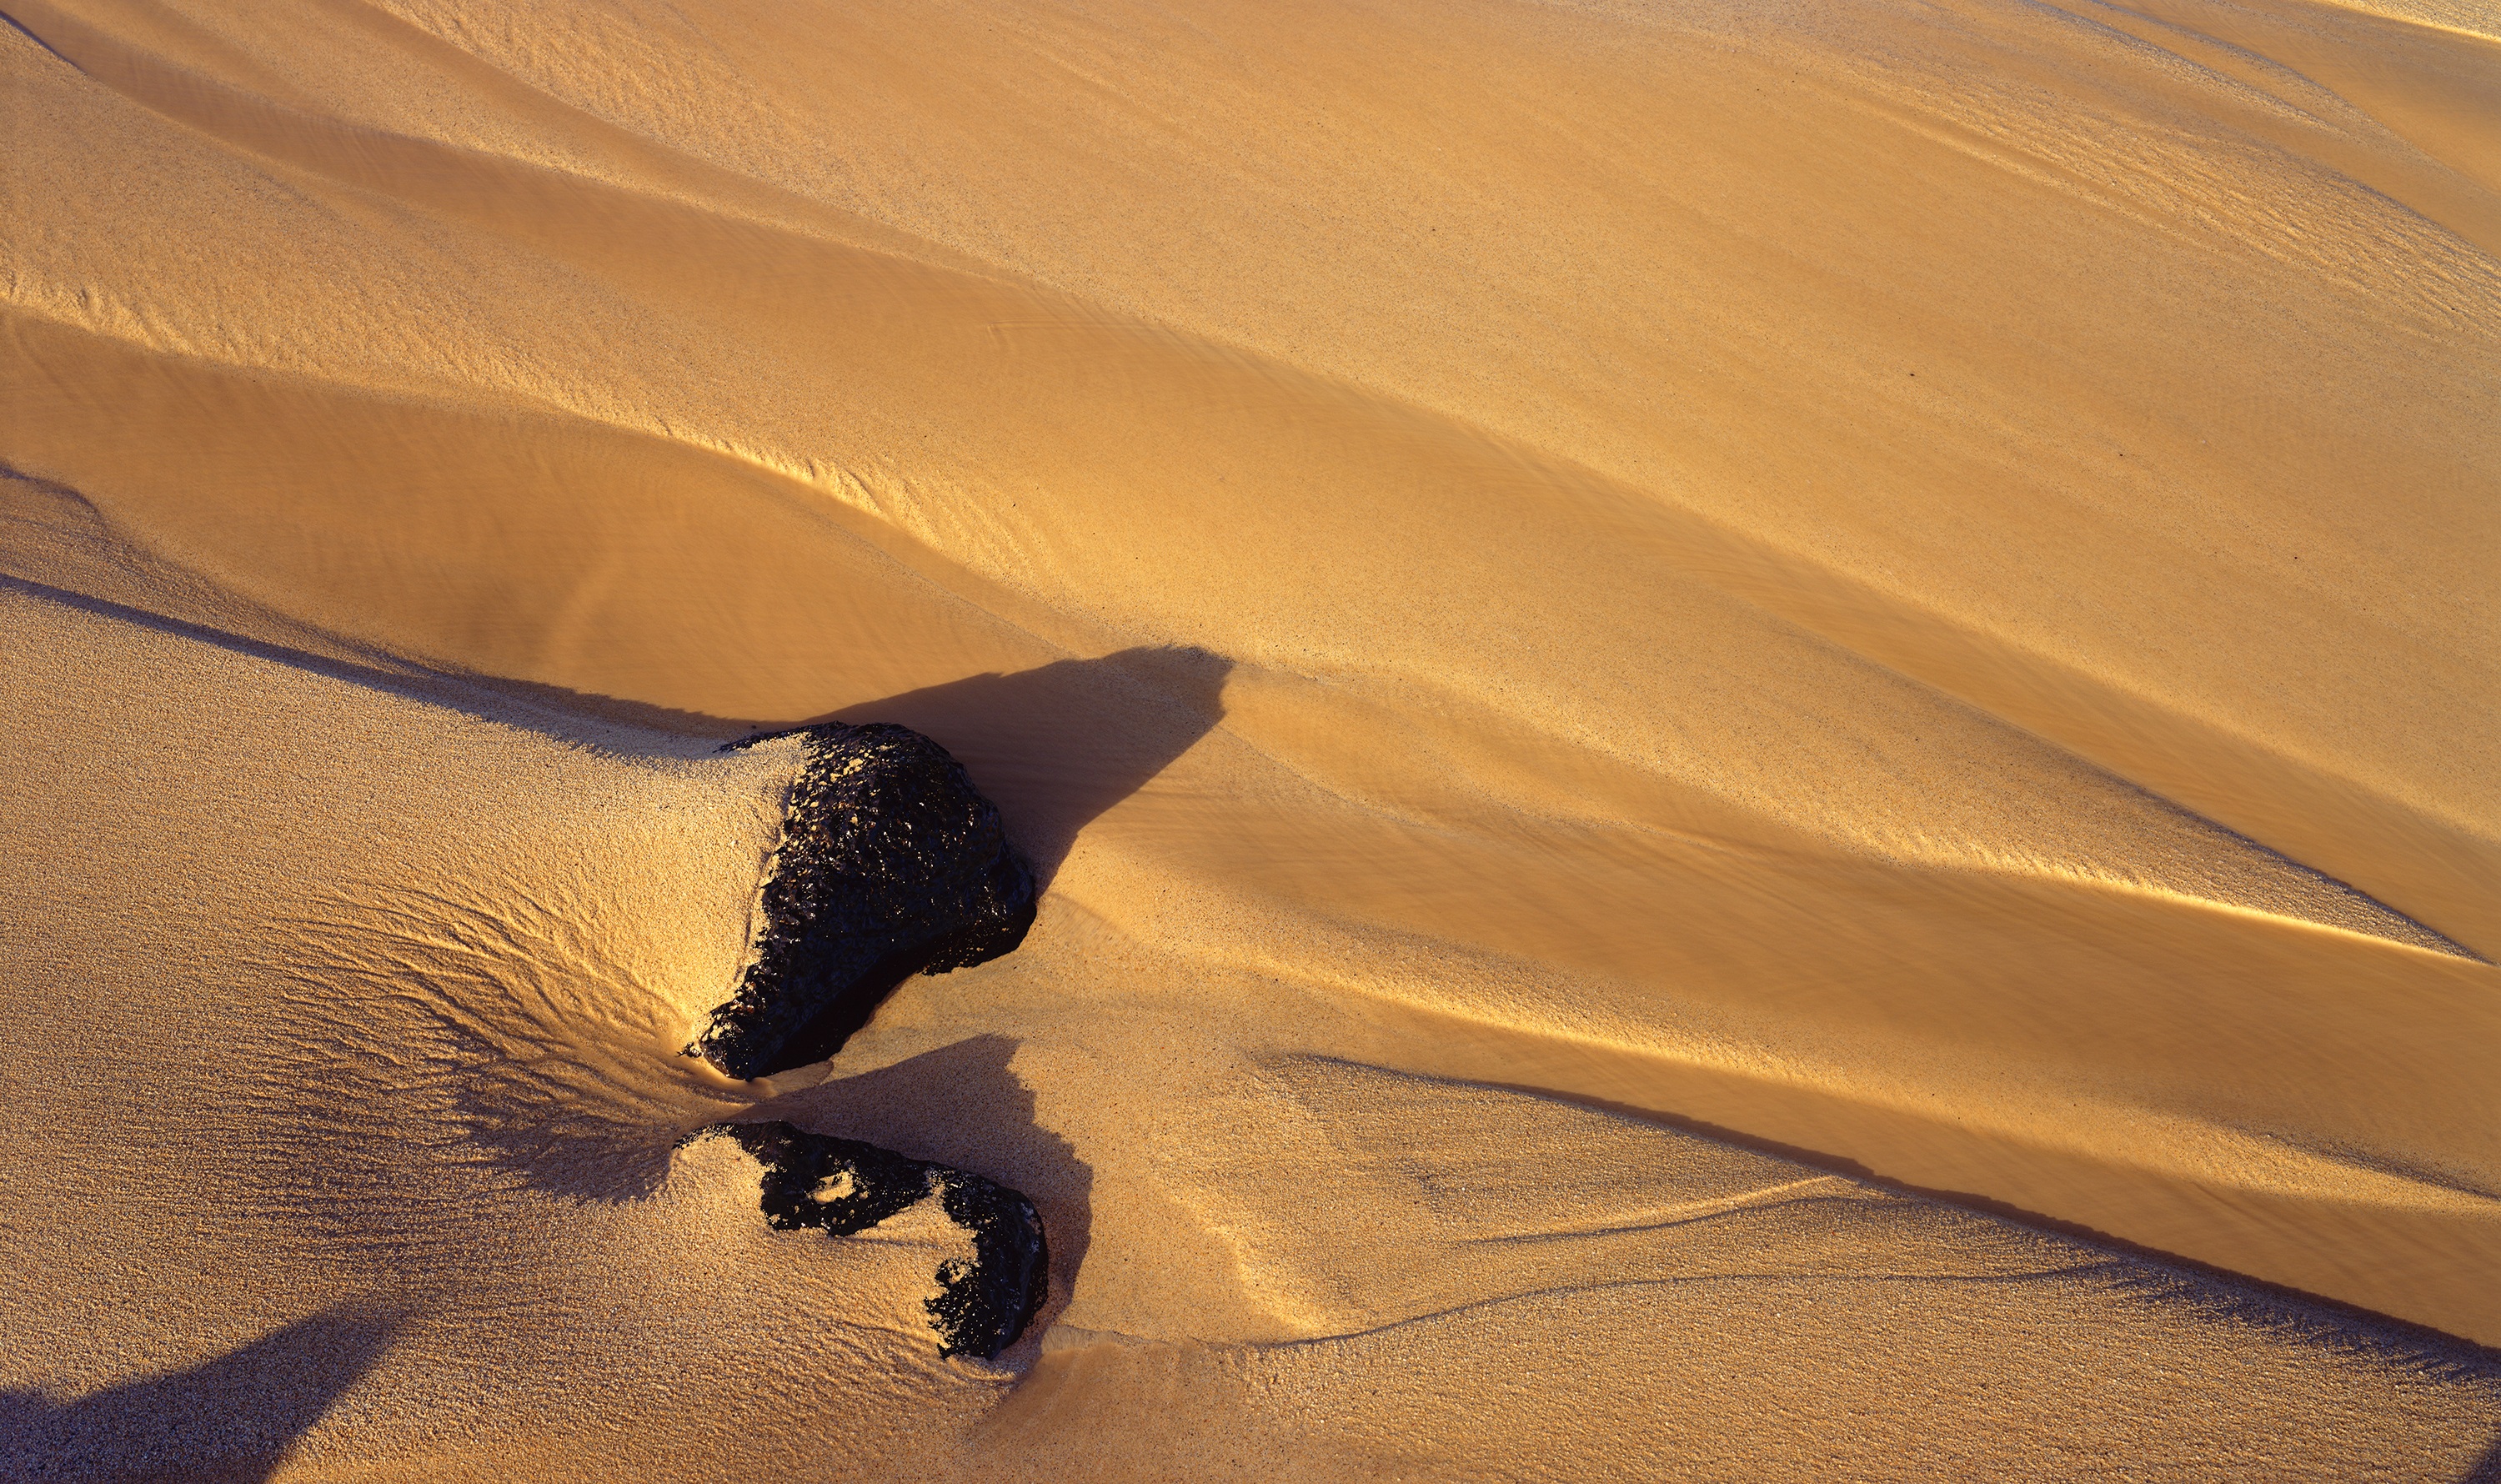
landscape, sand, wing, desert, park, material, national, great, colorado, habitat, luis, sahara, erg, sand dunes, alamosa, natural environment, aeolian landform